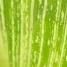
Crop: Maize
Condition: stripe-d